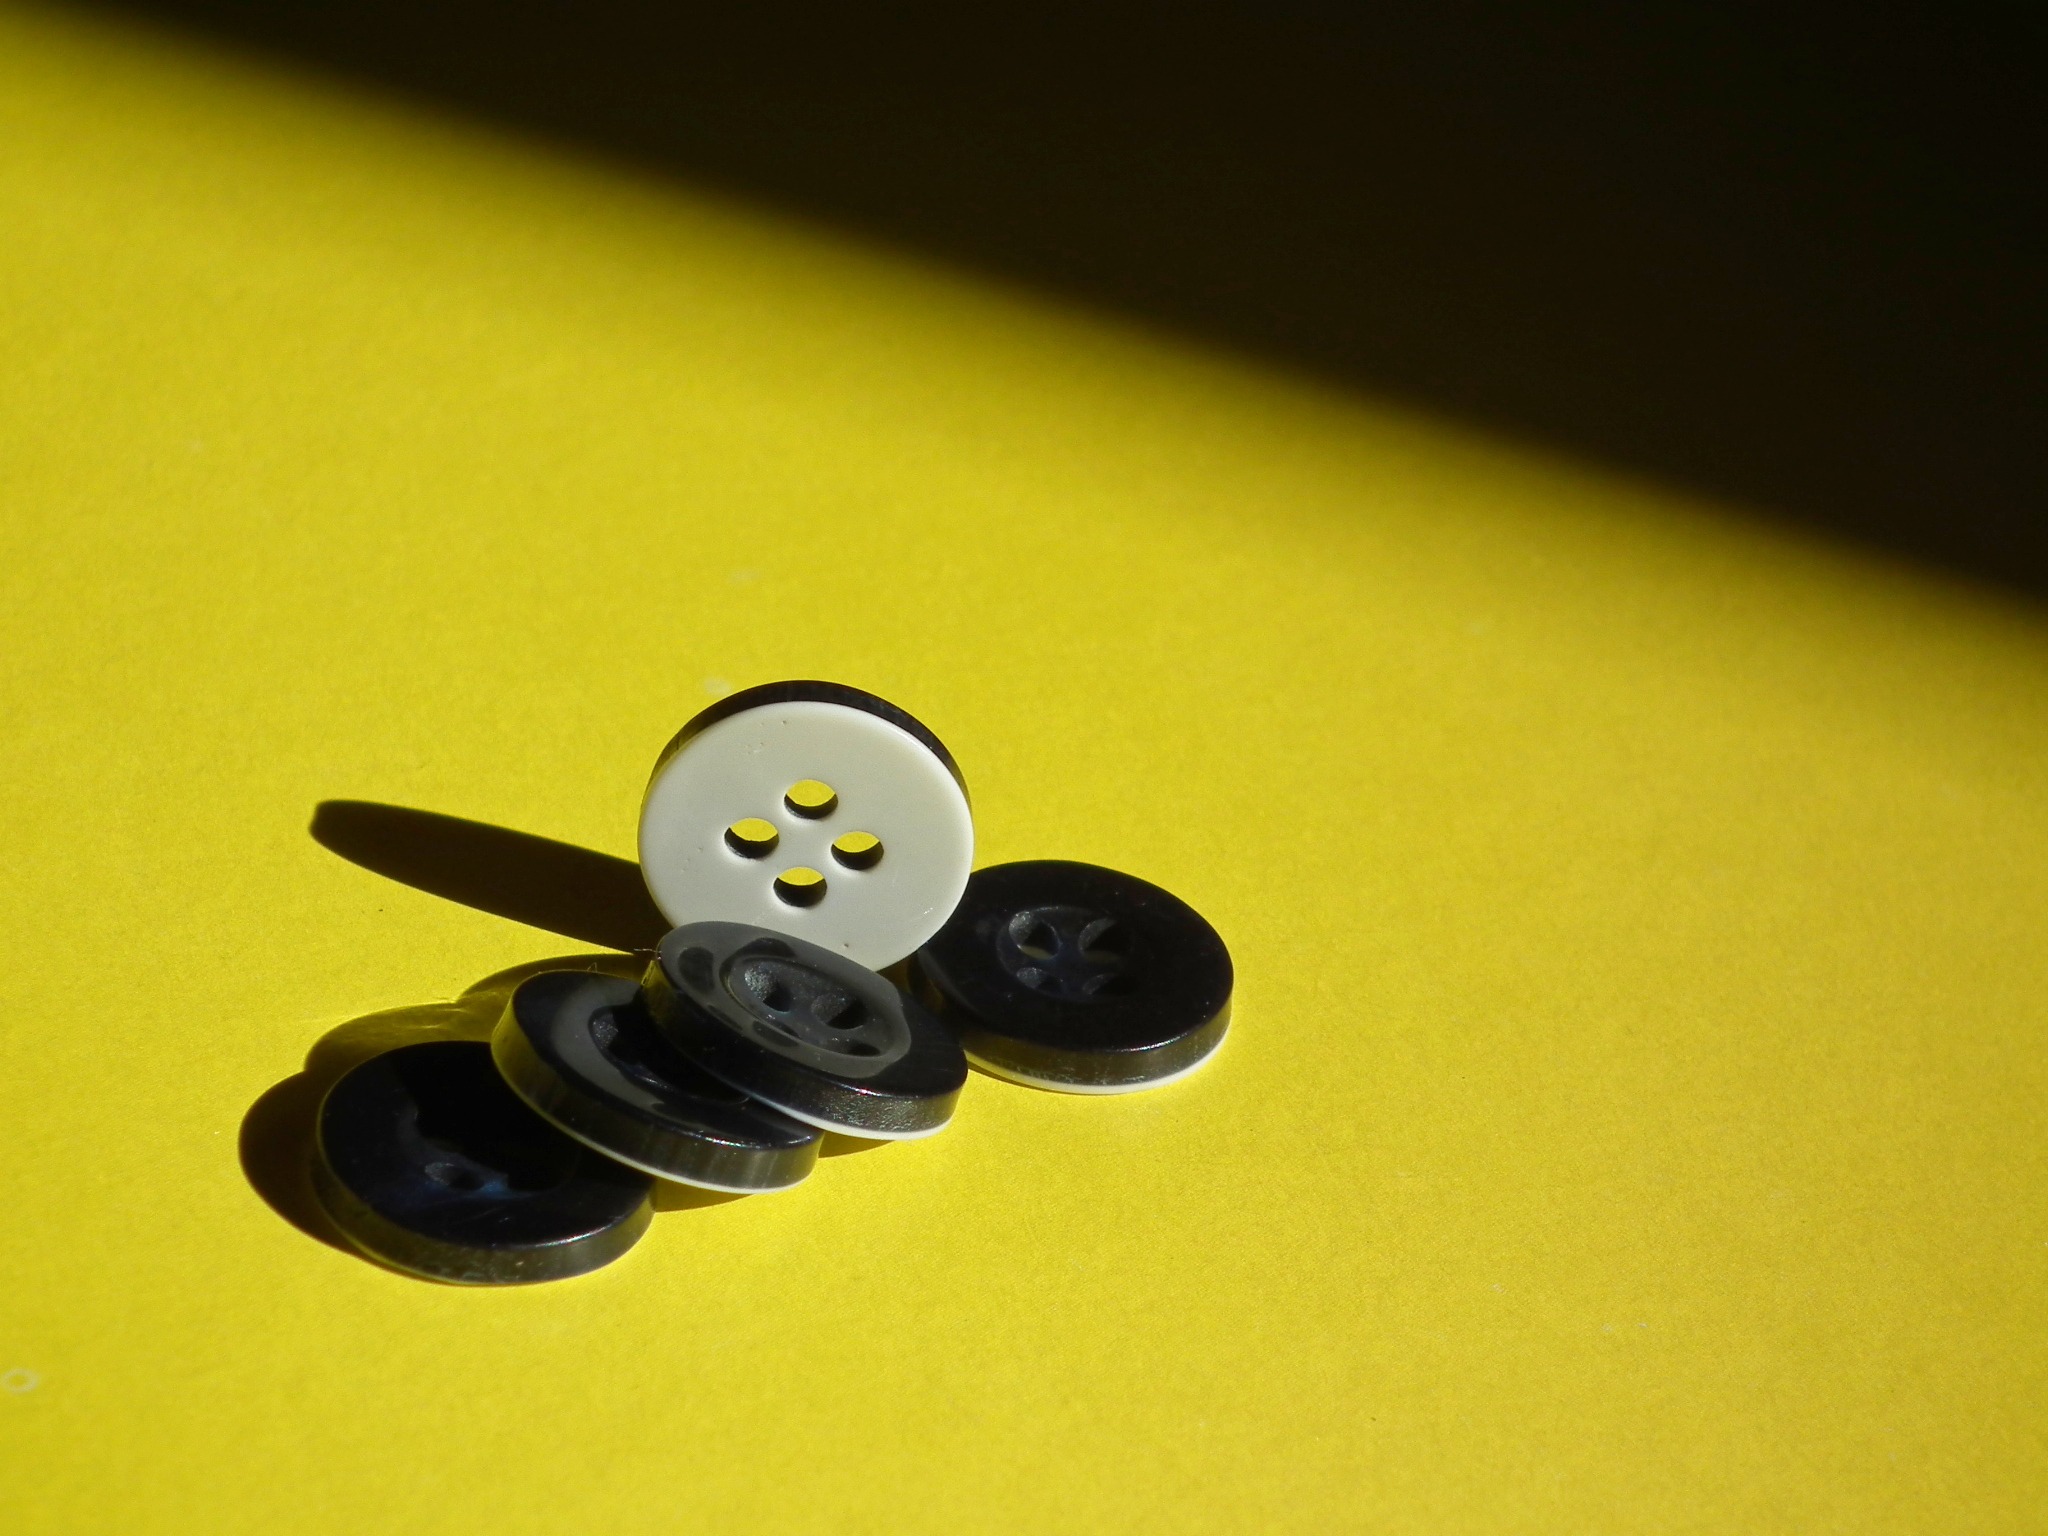
black and white, white, insect, shadow, fashion, clothing, black, yellow, close up, little, buttons, macro photography, product design